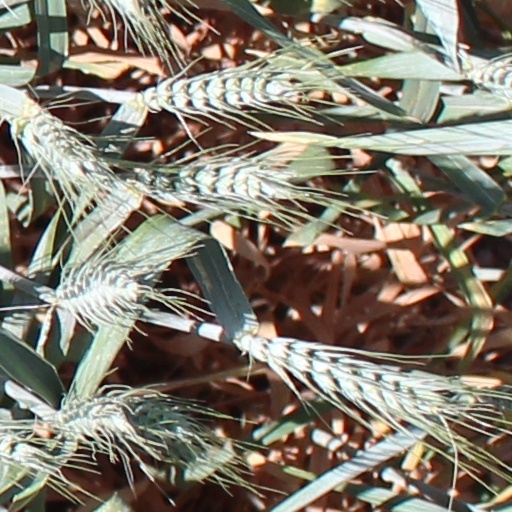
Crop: wheat